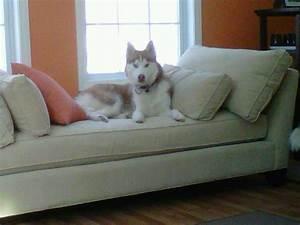
dog